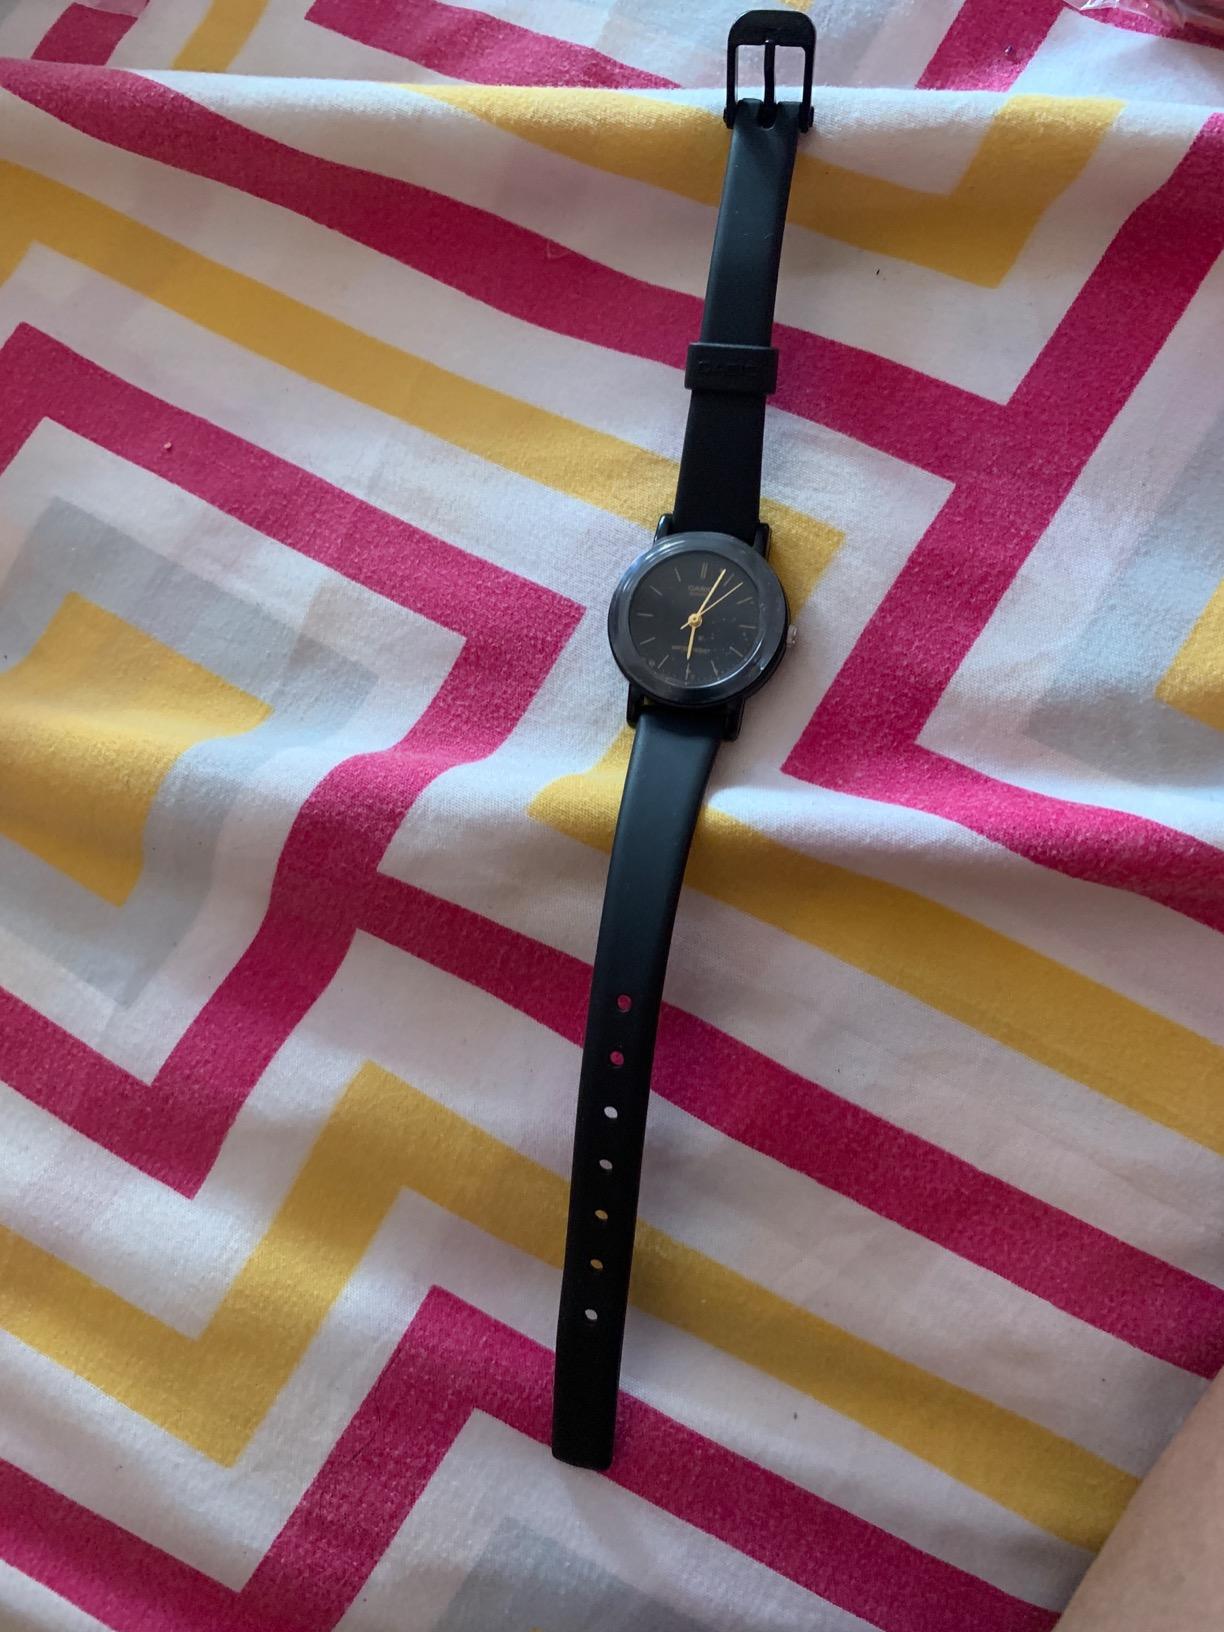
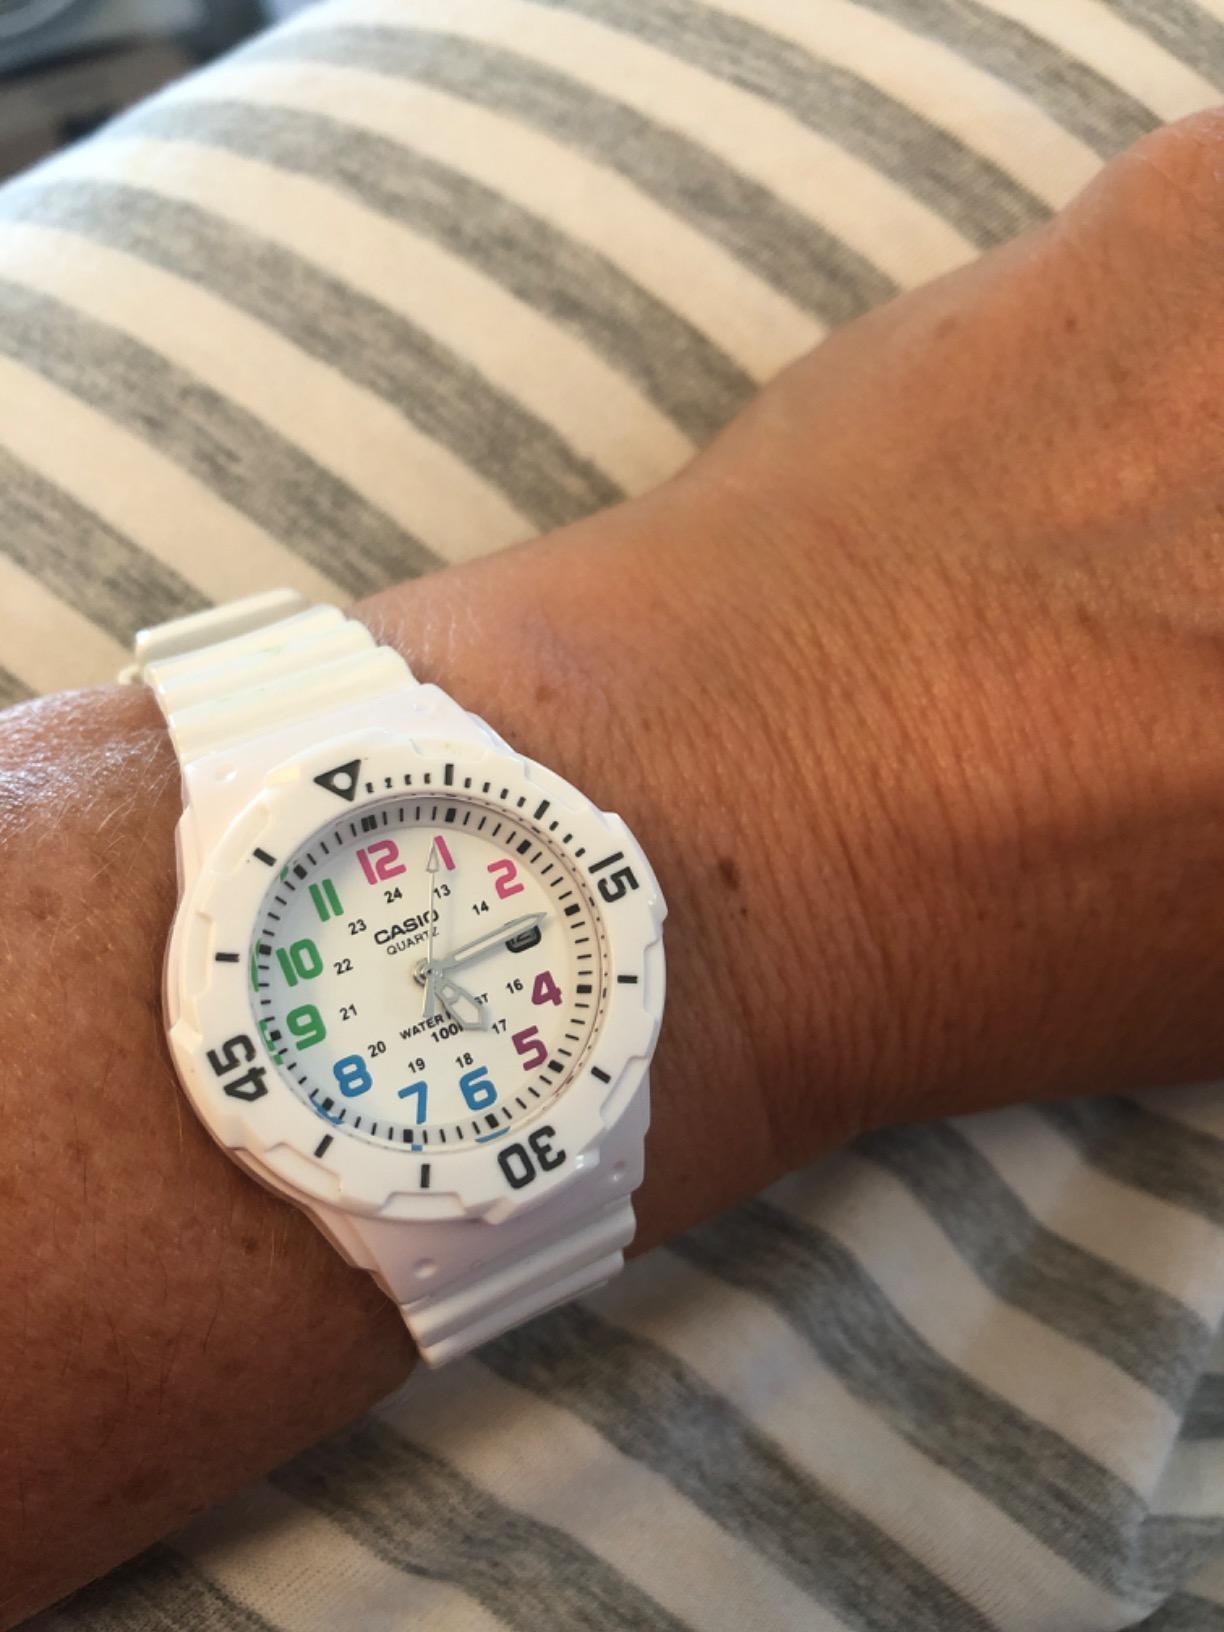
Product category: accessories_watch
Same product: no